Louisville Metro EMS

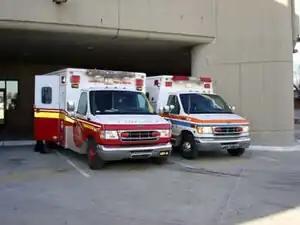
LFD (left) and JCEMS (right) ambulances at UofL Hospital

Louisville Metro EMS has its history rooted in the two major EMS providers that served the area since the earliest days of pre-hospital care of the 1970s.